Rauni Magga Lukkari

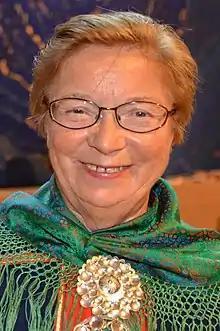

Rauni Magga Lukkari is a Sámi poet and translator. Although she was born in Vetsikko, Utsjoki, Finland in 1943, she has lived in Tromsø, Norway since 1980. Lukkari writes in Northern Sami.